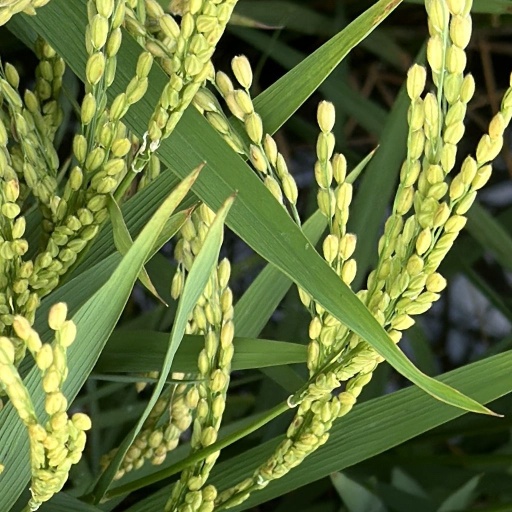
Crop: rice